Kvinnesaksnytt

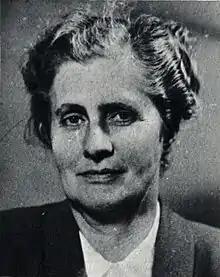
Dakky Kiær

The journal was established in 1950 on the initiative of NKF President Dakky Kiær as a successor to the association's former journal "Nylænde", which was published 1887–1927 with Gina Krog and Fredrikke Mørck as editors. It was published as a printed journal, with the exception of the last issue, which only appeared electronically. The journal contained news and commentary on Norwegian, Nordic and international women's rights issues from the perspective of the bourgeois-liberal women's rights movement, often with a legal perspective, and was NKF's most important publication for 66 years. Among the issues the journal covered were marriage legislation, equal pay, gender roles, gender equality law, the establishment of the Gender Equality Council and the Gender Equality Ombud, gender-discriminatory advertising, CEDAW and gender and development.